United States v. Joseph (2019)

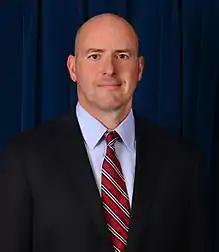
US Attorney Andrew Lelling led the prosecution

"The New York Times" reported that some members of Massachusetts's legal and immigration rights community have "kept a distance" from Joseph, "in part because the evidence against her was damning", but that "legal heavyweights have rallied in her defense," arguing that United States Attorney for the District of Massachusetts Andrew Lelling, who oversaw the prosecution, "crossed a line by indicting a state judge, inviting the use of federal power to intimidate state officials into compliance." Boston newspapers have reported regularly on the case. One letter-writer to "The Boston Globe" compared Joseph with Henry David Thoreau and Martin Luther King Jr. Writing in "The Boston Herald", right-wing radio host Howie Carr called Joseph "a lawless, privileged moonbat judge ... hoping for an O. J. Simpson-like jury nullification from 12 Democrats afflicted with Trump Derangement Syndrome."